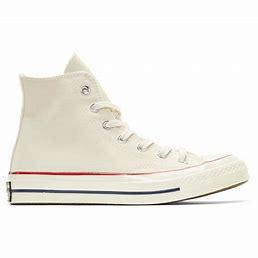
Brand: Converse
Model: Chuck 70 Hi